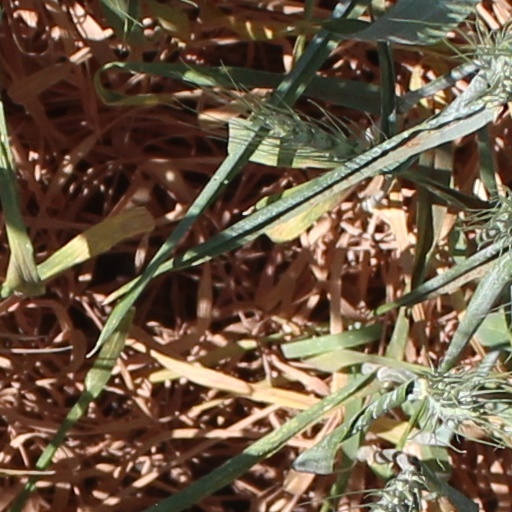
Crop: wheat